The Egoists

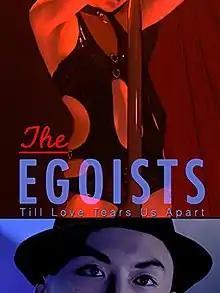
Film poster

is a 2011 Japanese drama film directed by Ryuichi Hiroki. The film stars Anne Suzuki, Kengo Kora, Sora Aoi, Kaoru Kobayashi, Mako Midori and Jun Murakami. It is based on the novel "Keibetsu" by Kenji Nakagami.